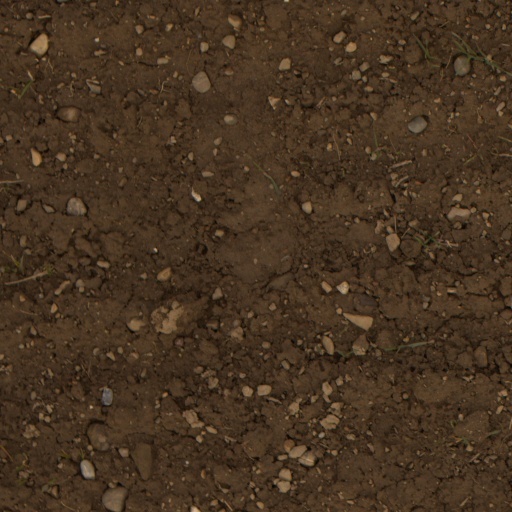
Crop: wheat